Grand Duchy of Baden State Railway

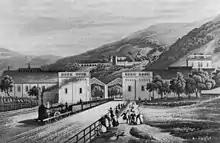
Departure of a train from Heidelberg station, 1840.

The first route, called the Baden Mainline ("Badische Hauptbahn"), was built in sections between 1840 and 1863. The first, 18.5 km long, section between Mannheim and Heidelberg was taken into service on 12 September 1840. Other sections followed: to Karlsruhe in 1843, Offenburg in 1844, Freiburg im Breisgau in 1845, Schliengen in 1847, Efringen-Kirchen in 1848 and Haltingen in 1851. The branches to Kehl and Baden-Baden were opened as early as 1844 and 1845 respectively. The extension of the main line through Basel territory required negotiations with the Swiss Confederation, during which differences of opinion over the best place for the junction of the Baden line to the Swiss network – Basel or Waldshut – led to delays.